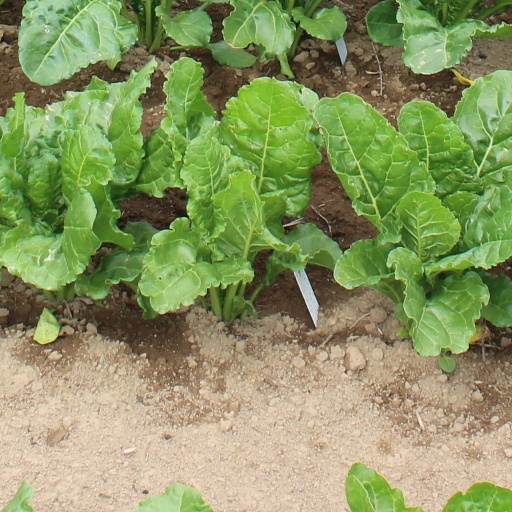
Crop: sugar beet